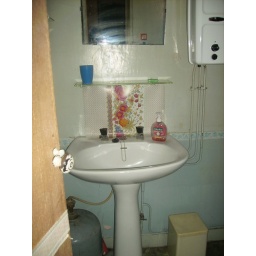
The sink in the bathroom